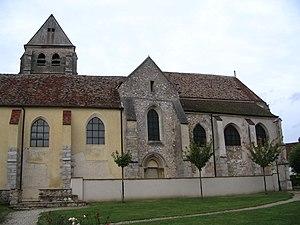
L'église catholique romaine de Couilly-Pont-aux-Dames, Seine-et-Marne, France.
Cet article recense les monuments historiques de l'est de la Seine-et-Marne, en France.
L'église Saint-Georges est une église catholique située à Couilly-Pont-aux-Dames, en France.
Cet article recense les monuments historiques français classés en 1906.